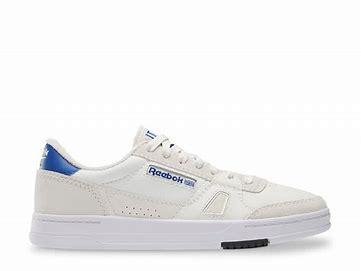
Brand: Reebok
Model: LT Court